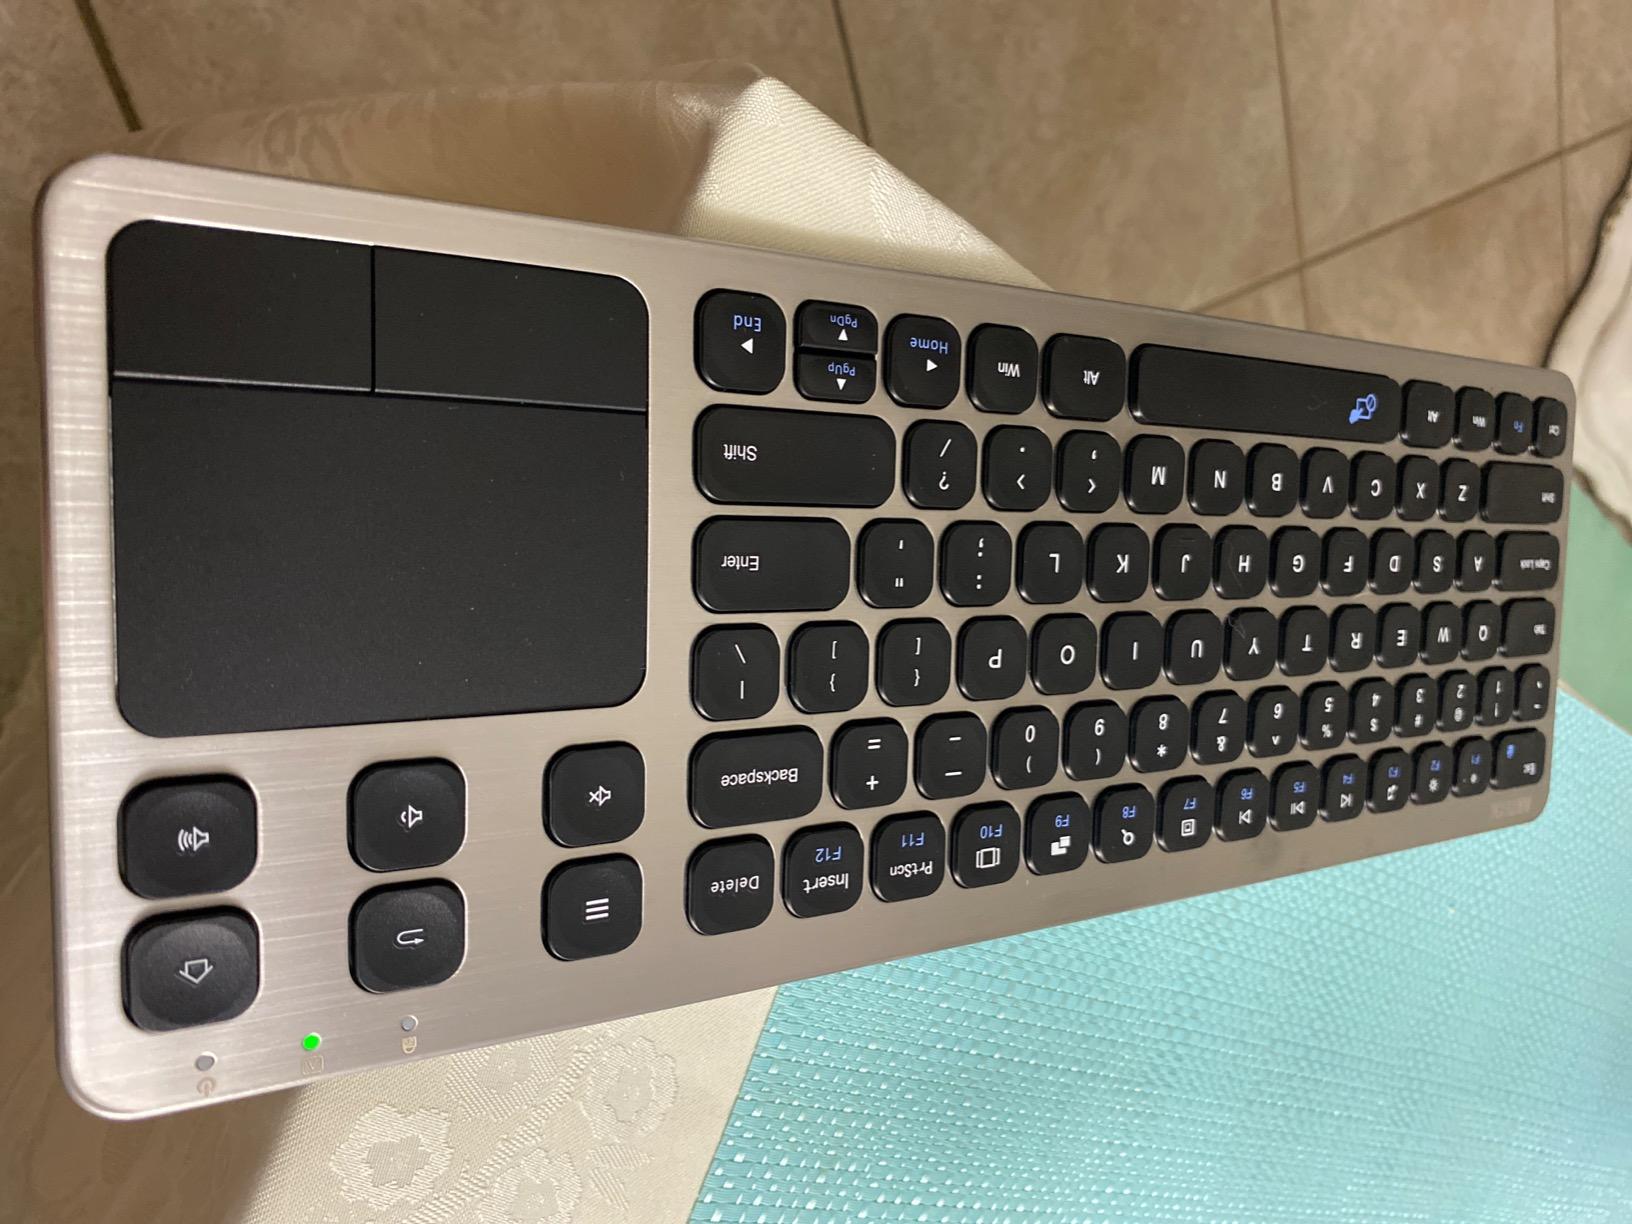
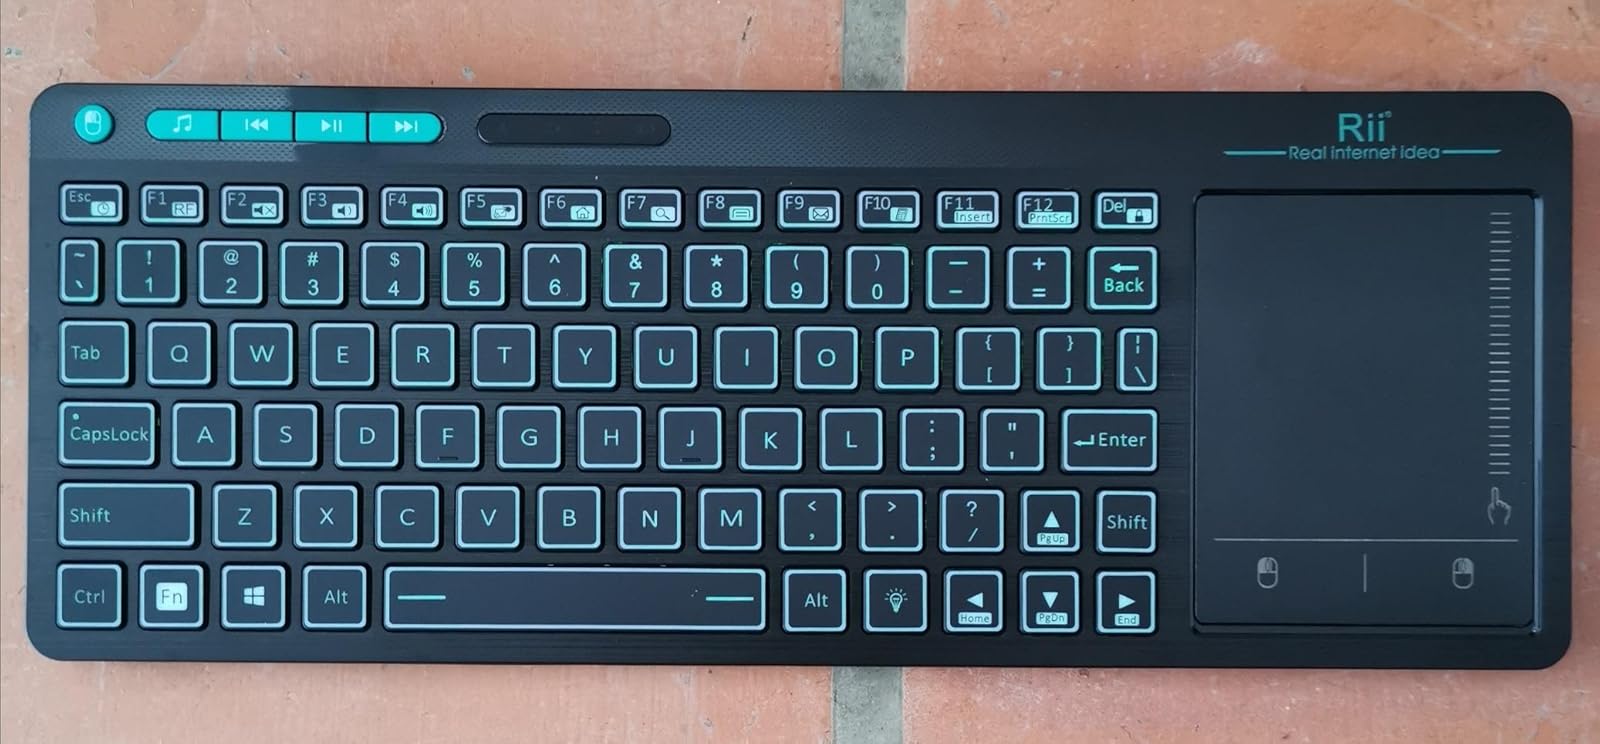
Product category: keyboard
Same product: no